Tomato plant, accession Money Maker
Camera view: vertical (180 deg); turntable rotation: 60 degrees
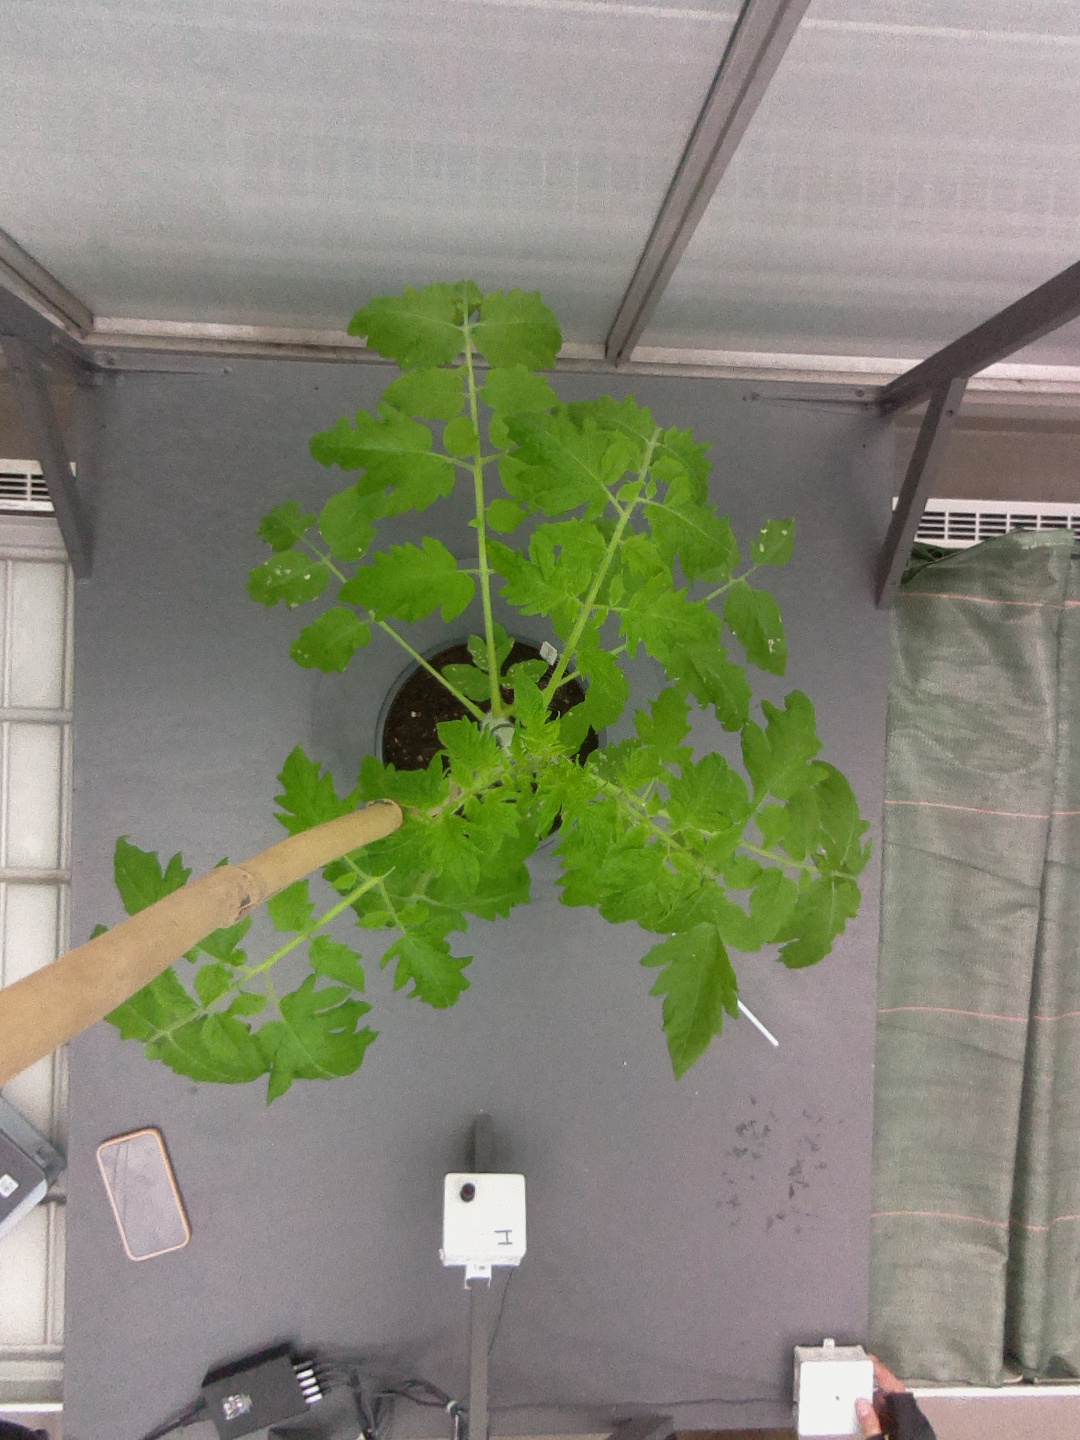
BBCH growth stage 15: 10 of true leaves visible